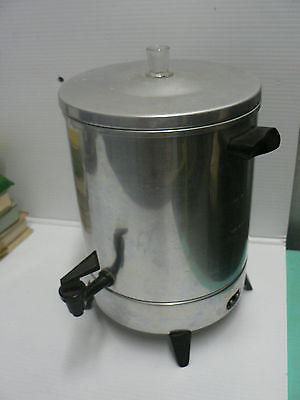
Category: coffee maker